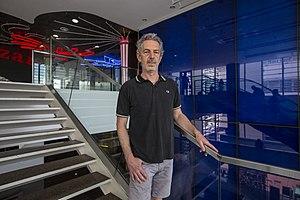
Martín Rejtman est un réalisateur argentin, né en 1961 à Buenos Aires. Ses films minimalistes sont à l'origine du renouveau du cinéma argentin.